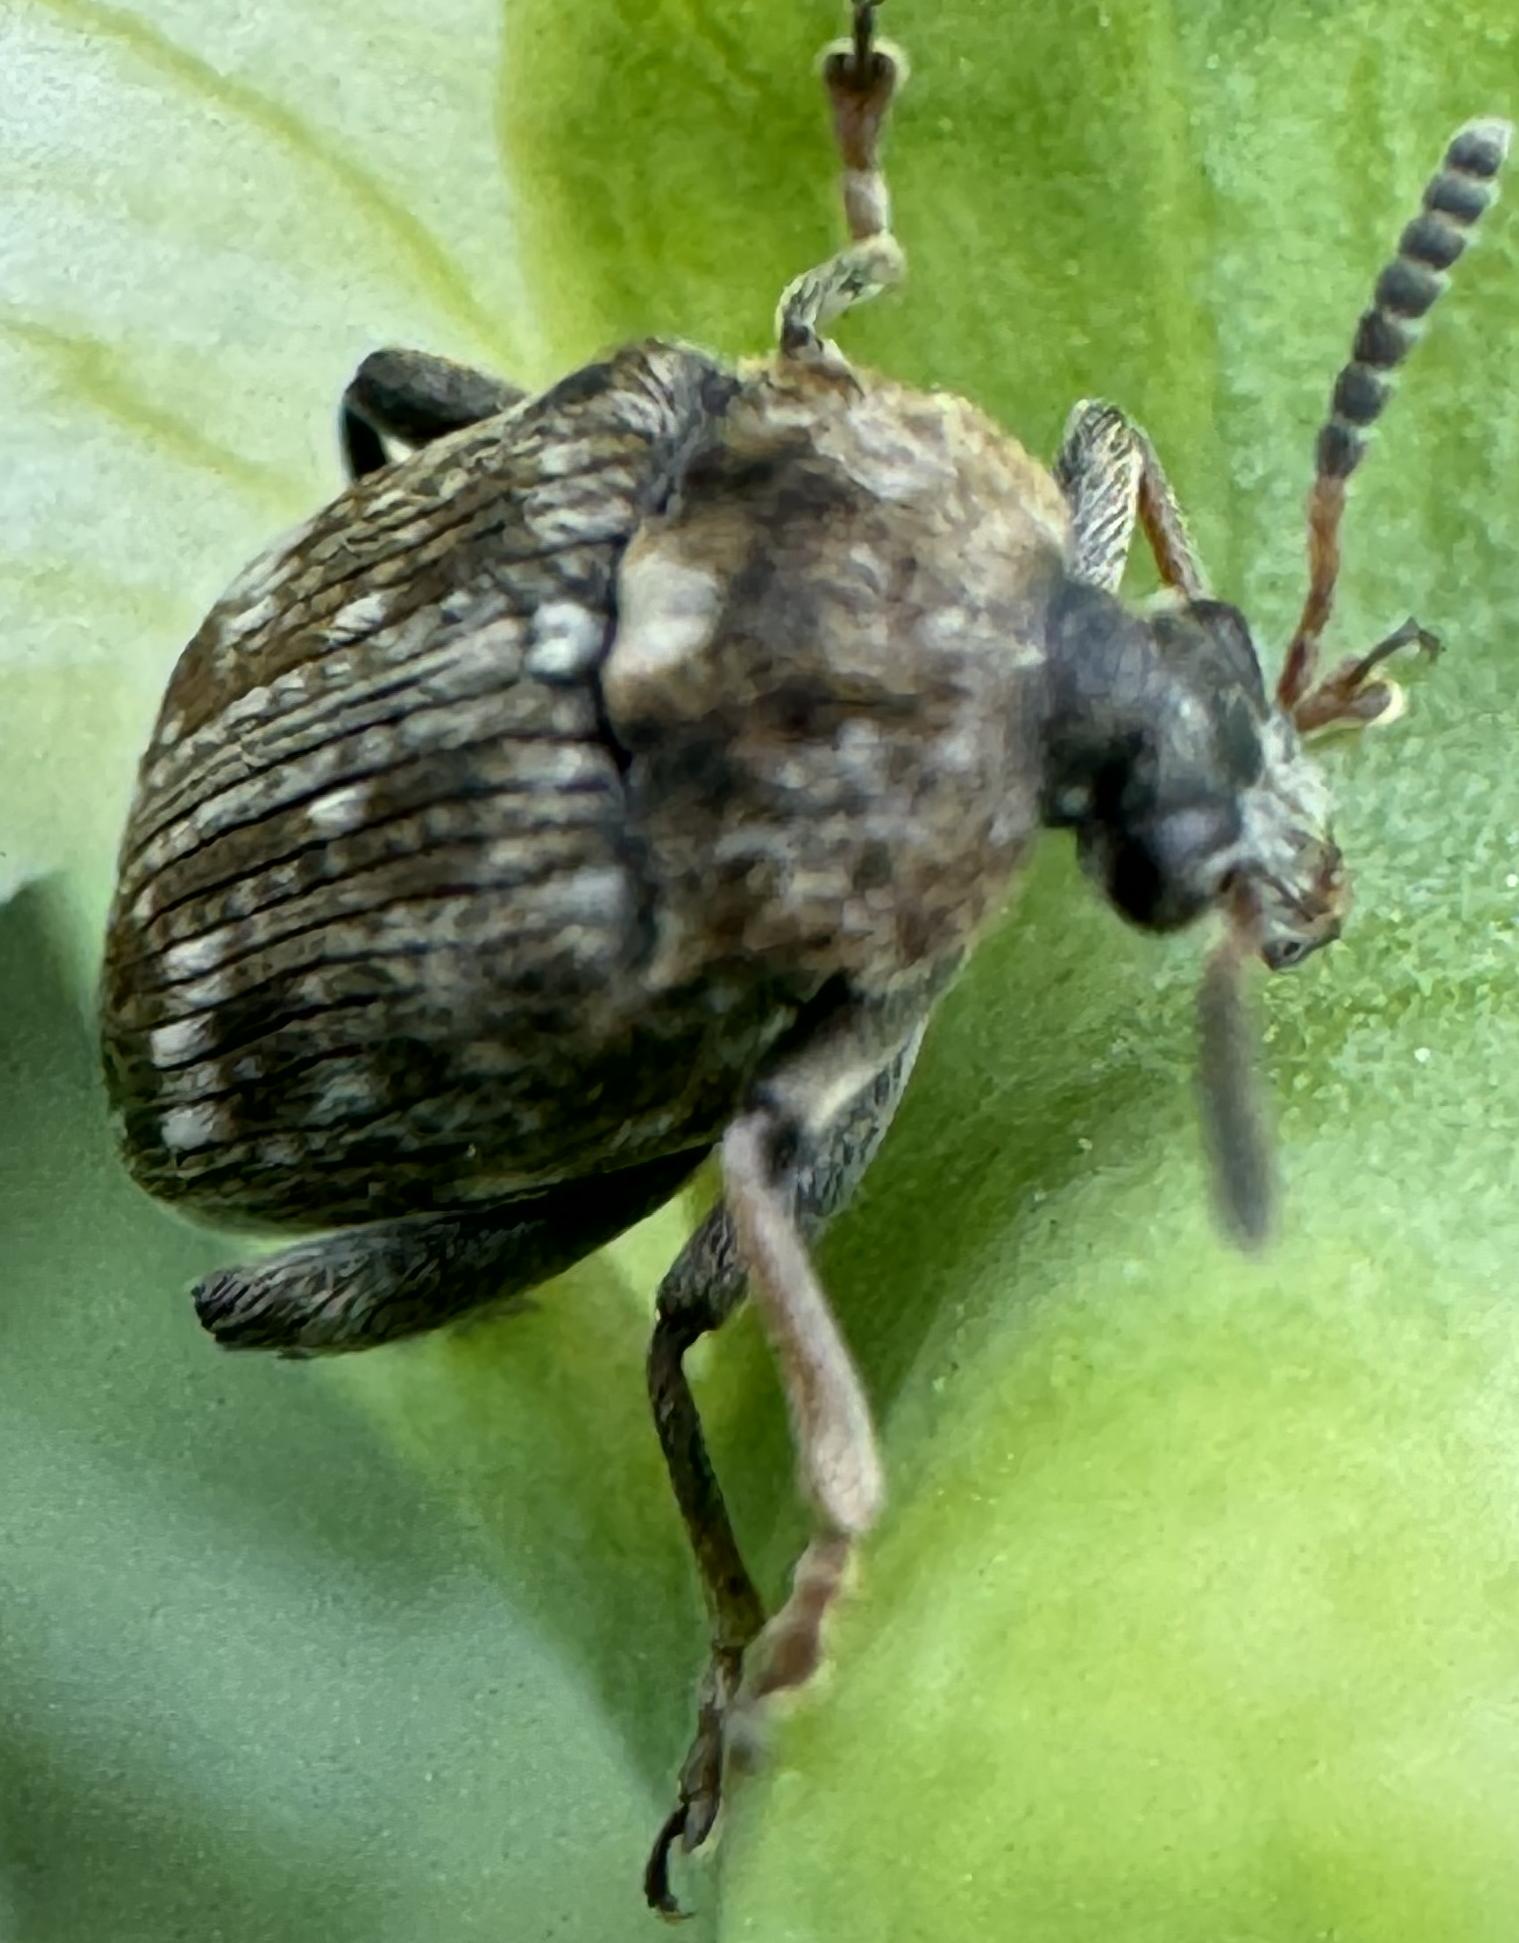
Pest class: pea_weevil